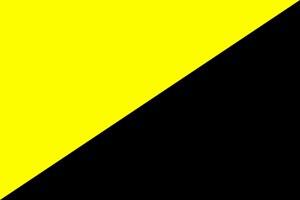
L’anarcho-capitalisme ou capitalisme libertaire est un courant de pensée politique inspiré par le libéralisme philosophique, selon lequel l’existence de l’État est illégitime et inutile. Ce courant est une branche du libertarianisme, différent du minarchisme, qui soutient quant à lui l'existence d'un État minimal pour tous.